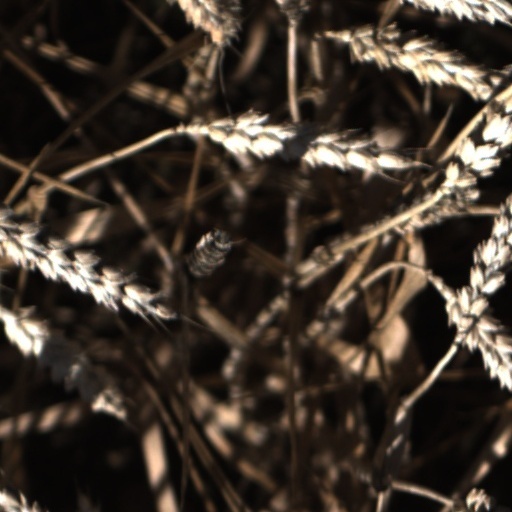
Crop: wheat